Gemsbok

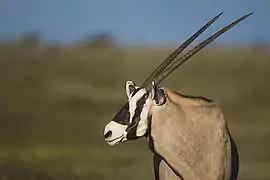
Portrait in Etosha National Park, Namibia

Gemsbok are widely hunted for their spectacular horns that average in length. From a distance, the only outward difference between males and females is their horns, and many hunters mistake females for males each year. In males horns tend to be thicker with larger bases. Females have slightly longer, thinner horns.